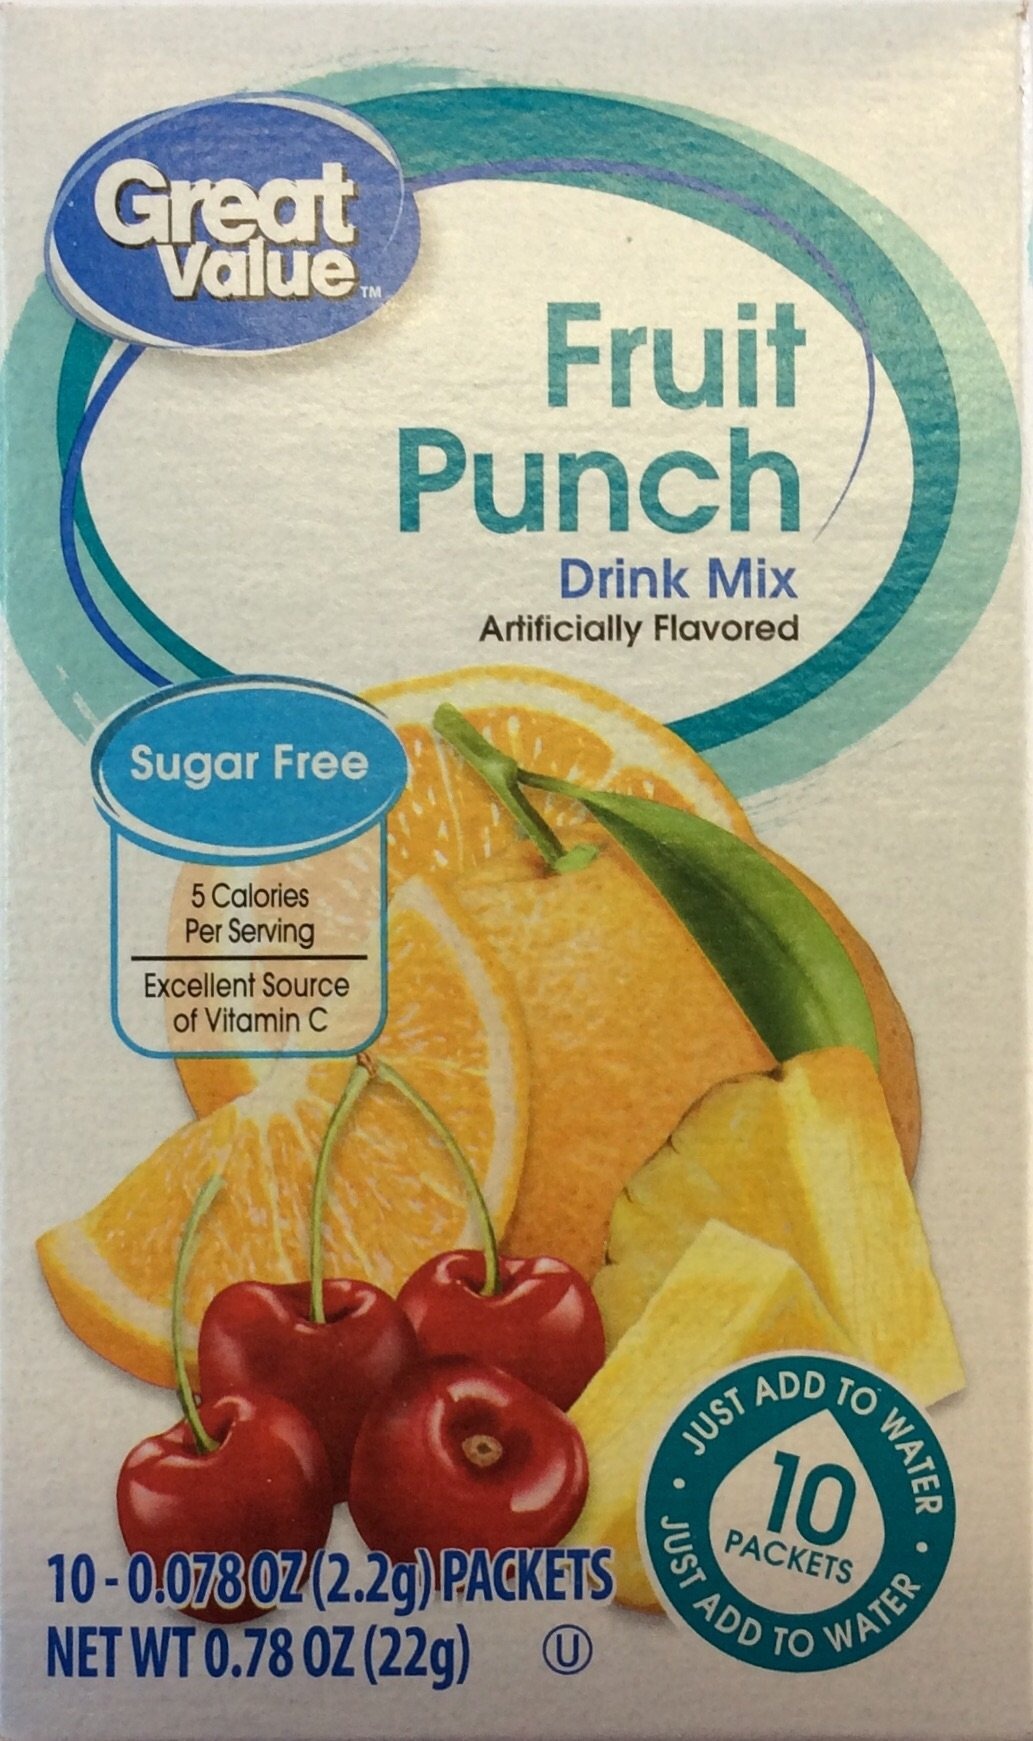
Item Name: Great Value Sugar Free, Low Calorie Fruit Punch Drink Mix (Pack of 4)
Value: 3.12
Unit: Ounce

Price: 2.03